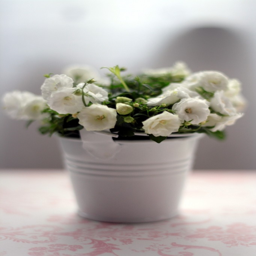
white flowers - what about a few of these little buckets / flowers in the church ?